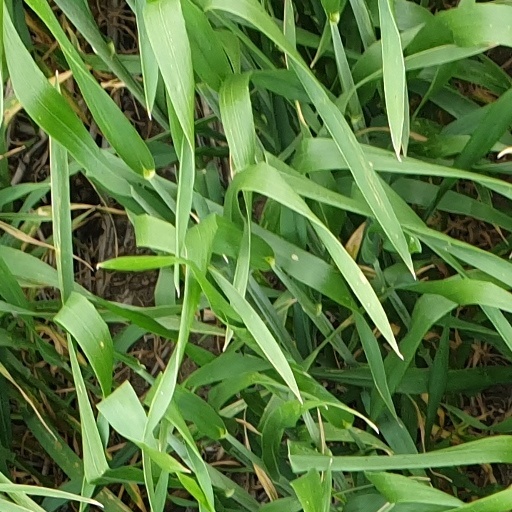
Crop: wheat